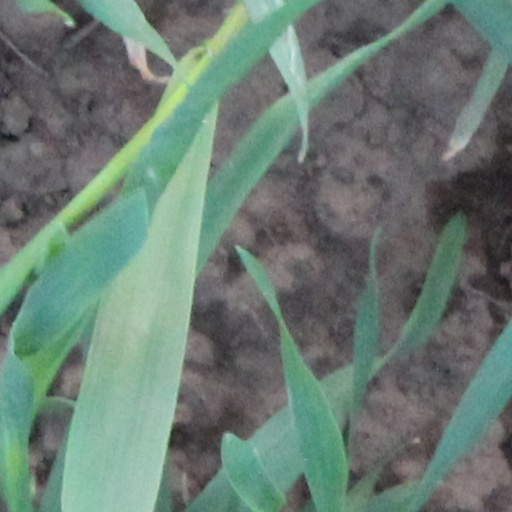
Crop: wheat